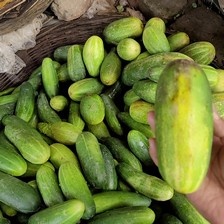
Label: cucumber